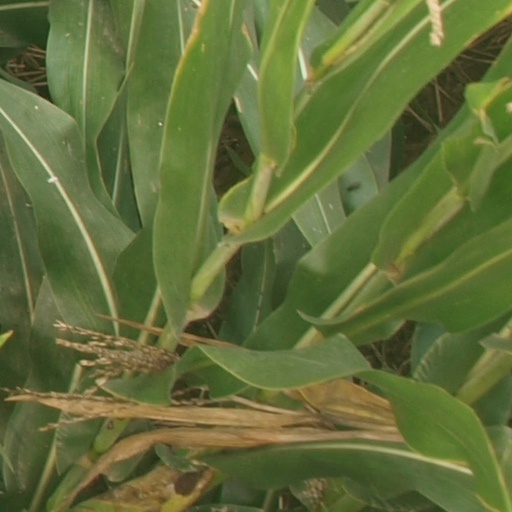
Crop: maize; corn